Christianization

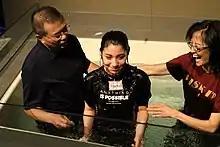
photo of teenage girl being baptized at Eastside Christian church

Jesus began his ministry after his baptism by John the Baptist which can be dated to approximately AD 28–35 based on references by the Jewish historian Josephus in his.